Dimethyl ether

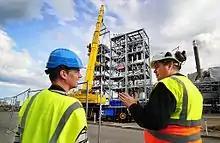
Installation of BioDME synthesis towers at Chemrec's pilot facility

A potentially major use of dimethyl ether is as substitute for propane in LPG used as fuel in household and industry. Dimethyl ether can also be used as a blendstock in propane autogas.